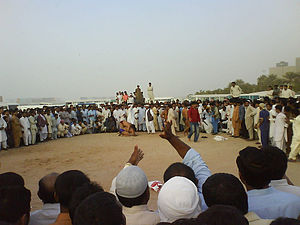
Sindh
Sindh er en af Pakistans fire provinser.